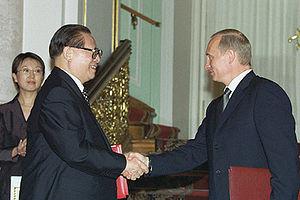
Les relations entre la Chine et la Russie commencent formellement en 1619 lorsque les cosaques Ivan Petlin et André Mundov, sous le Tsarat de Russie, sont reçus à la cour impériale chinoise en tant que représentants du voïvode Kourakine de Tobolsk. Ils ne sont pas reçus en audience et retournent en Russie avec une lettre en chinois de l'empereur Ming Wanli que personne ne peut déchiffrer.